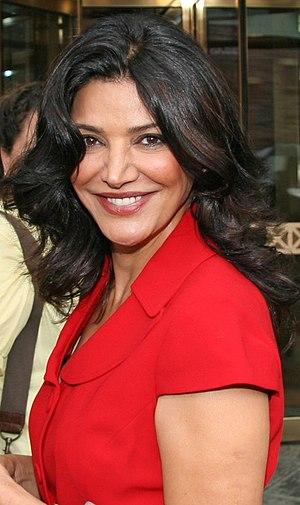
La Nativité est un film dramatique américain réalisé par Catherine Hardwicke, sorti en 2006.
Shohreh Aghdashloo est une actrice irano-américaine née le 11 mai 1952 à Téhéran.